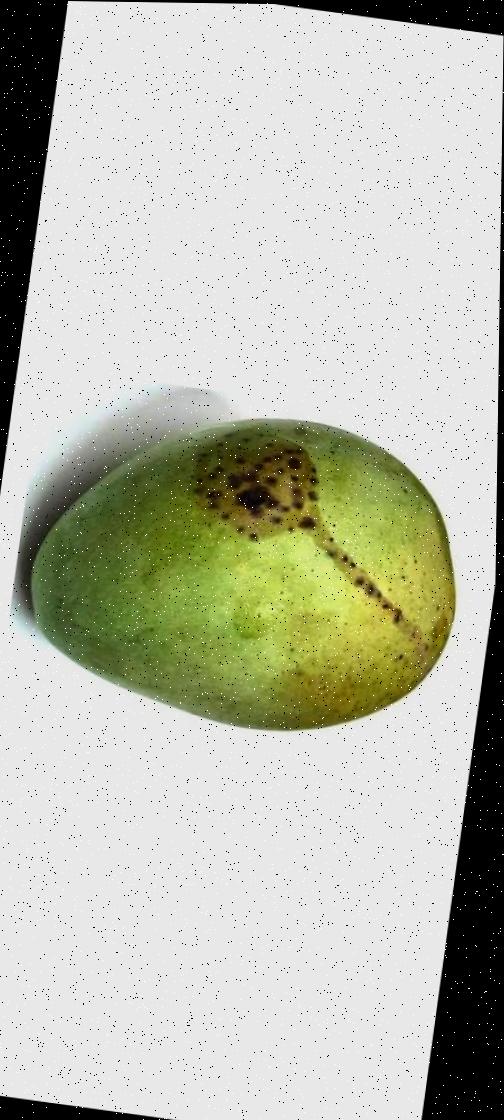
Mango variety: Fazli Shurmai